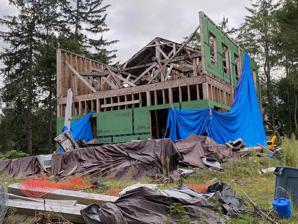
Building: Gershom Hyde House
Country: United States of America
Year built: 1744
Historic house in Massachusetts, United States 2021 photo showing new construction at the largely demolished landmark United States historic place Gershom Hyde House U.S. National Register of Historic Places Show map of Massachusetts Show map of the United States Location 29 Greenwood St., Newton, Massachusetts Coordinates 42°18′37″N 71°10′58″W / 42.31028°N 71.18278°W / 42.31028; -71.18278 Built 1744 Architectural style Georgian, Mid-Georgian MPS Newton MRA NRHP reference No. 86001840 Added to NRHP September 04, 1986 The Gershom Hyde House was a historic house at 29 Greenwood Street in Newton, Massachusetts , US.  One of the city's oldest houses, this Georgian-style farmhouse, c. 1744, was probably built by Gershom Hyde, one of Newton's early settlers.  It was a 2 + 1 ⁄ 2 -story wood-frame structure, five bays wide, with a side-gable roof, large central chimney, and clapboard siding.  The rear ell and front porch were later additions.  The house's location was along what was once a major road through the area. The house was listed on the National Register of Historic Places in 1986. It was designated a City of Newton Local Landmark in 1997. The house was demolished on or before April 27, 2021, without city approval by developer Ty Gupta, according to Newton, Massachusetts Department of Planning and Development meeting minutes from the May 27, 2021 session. The violation is still under review. See also National Register of Historic Places listings in Newton, Massachusetts References